Jankent

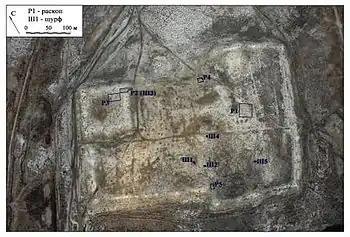
Aerial photo of Jankent, with locations of archaeological sections 2005-2014

Jankent was first mentioned by Russian army topographers in the early 19th century, and visited in 1867 by the orientalist P. Lerkh. In 1946, a team of the Chorasmian Expedition surveyed the site and photographed it from the air. On the basis of the lay-out of the site and the finds collected during this visit, the director of the expedition, S.P. Tolstov, dated Jankent to the 1st – 11th centuries AD. Two other members of the expedition, N.I. Igonin and B.V. Andrianov, drew up an improved plan of Jankent in 1963.